Bloodline (Sheldon novel)

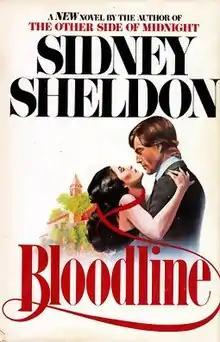
First edition

Bloodline is a 1977 novel by American writer Sidney Sheldon. The book was at near the top of 1978's "The New York Times" Best Seller list.